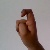
The image shows a hand gesture representing the letter 'X' in Indian Sign Language.